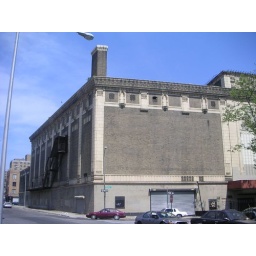
Exterior lobby wall and left hand auditorium wall with balcony fire escape stairs, photographed in June 2005